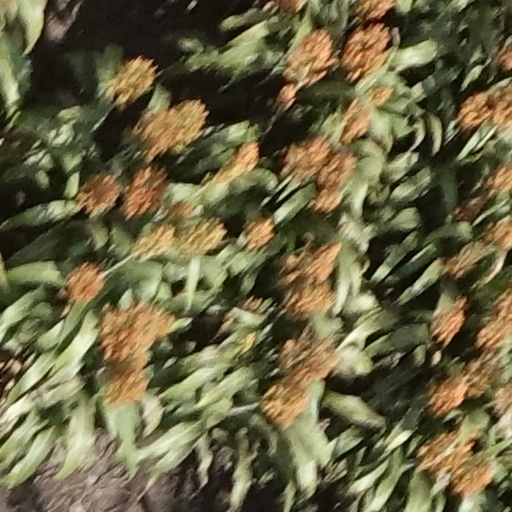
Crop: sorghum